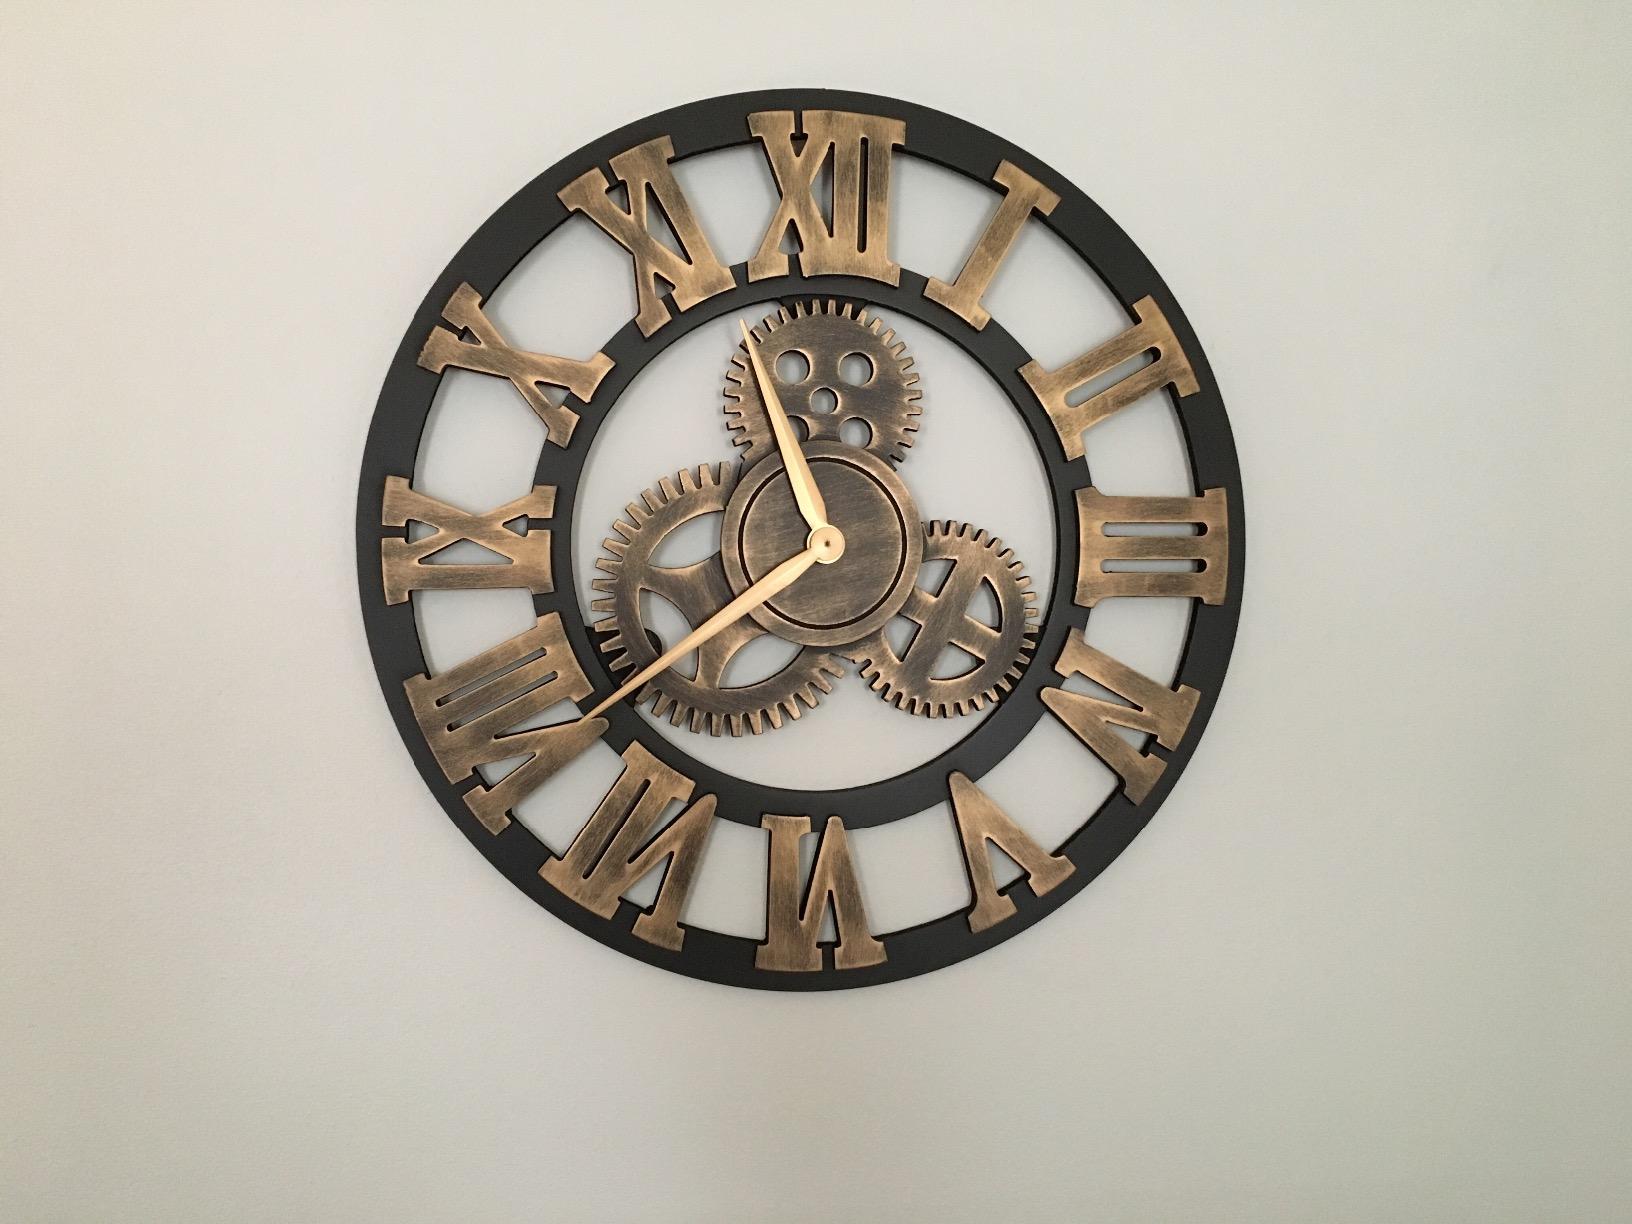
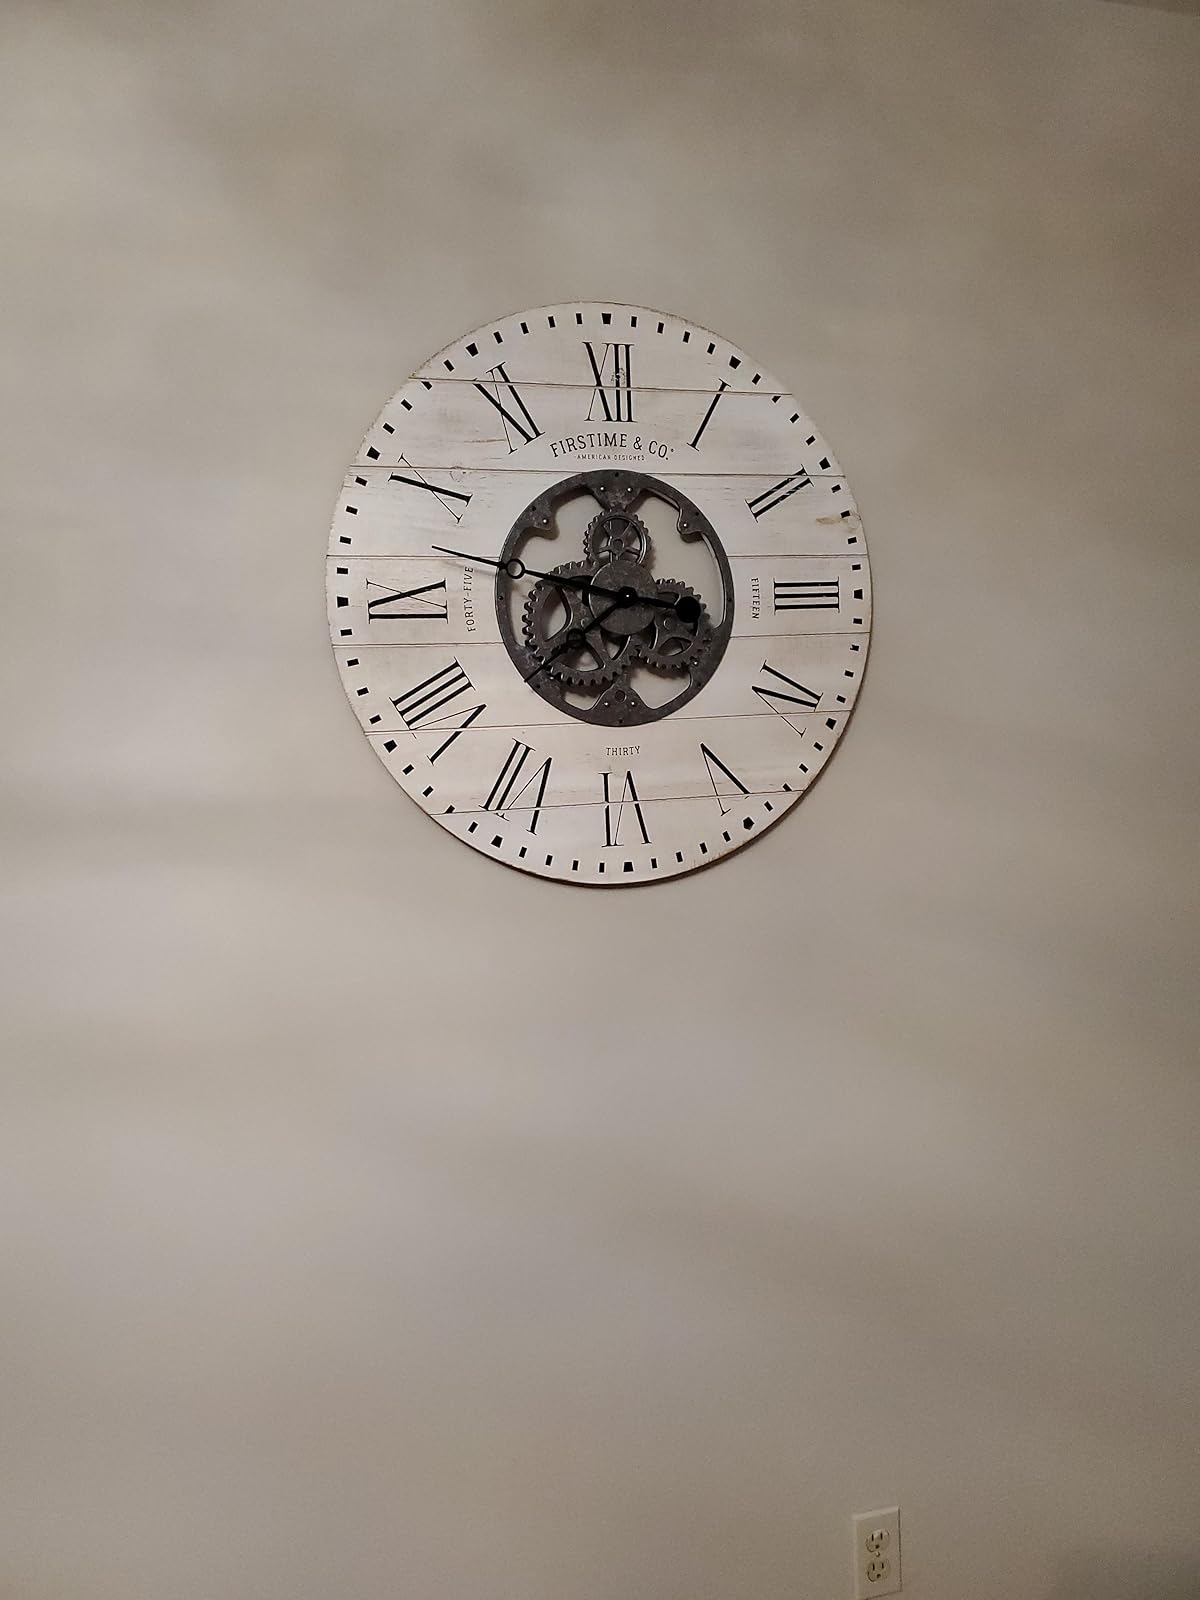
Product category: clock
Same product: no